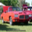
Label: automobile